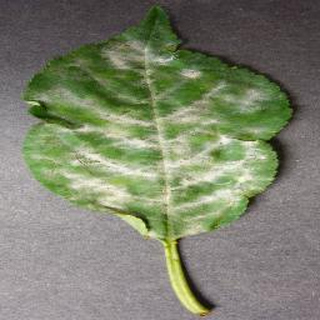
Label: cherry_powdery_mildew